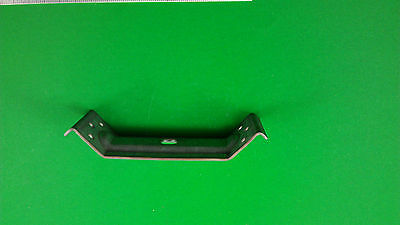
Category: chair